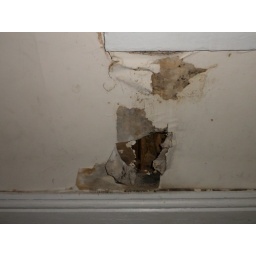
Water damage under rear bedroom window